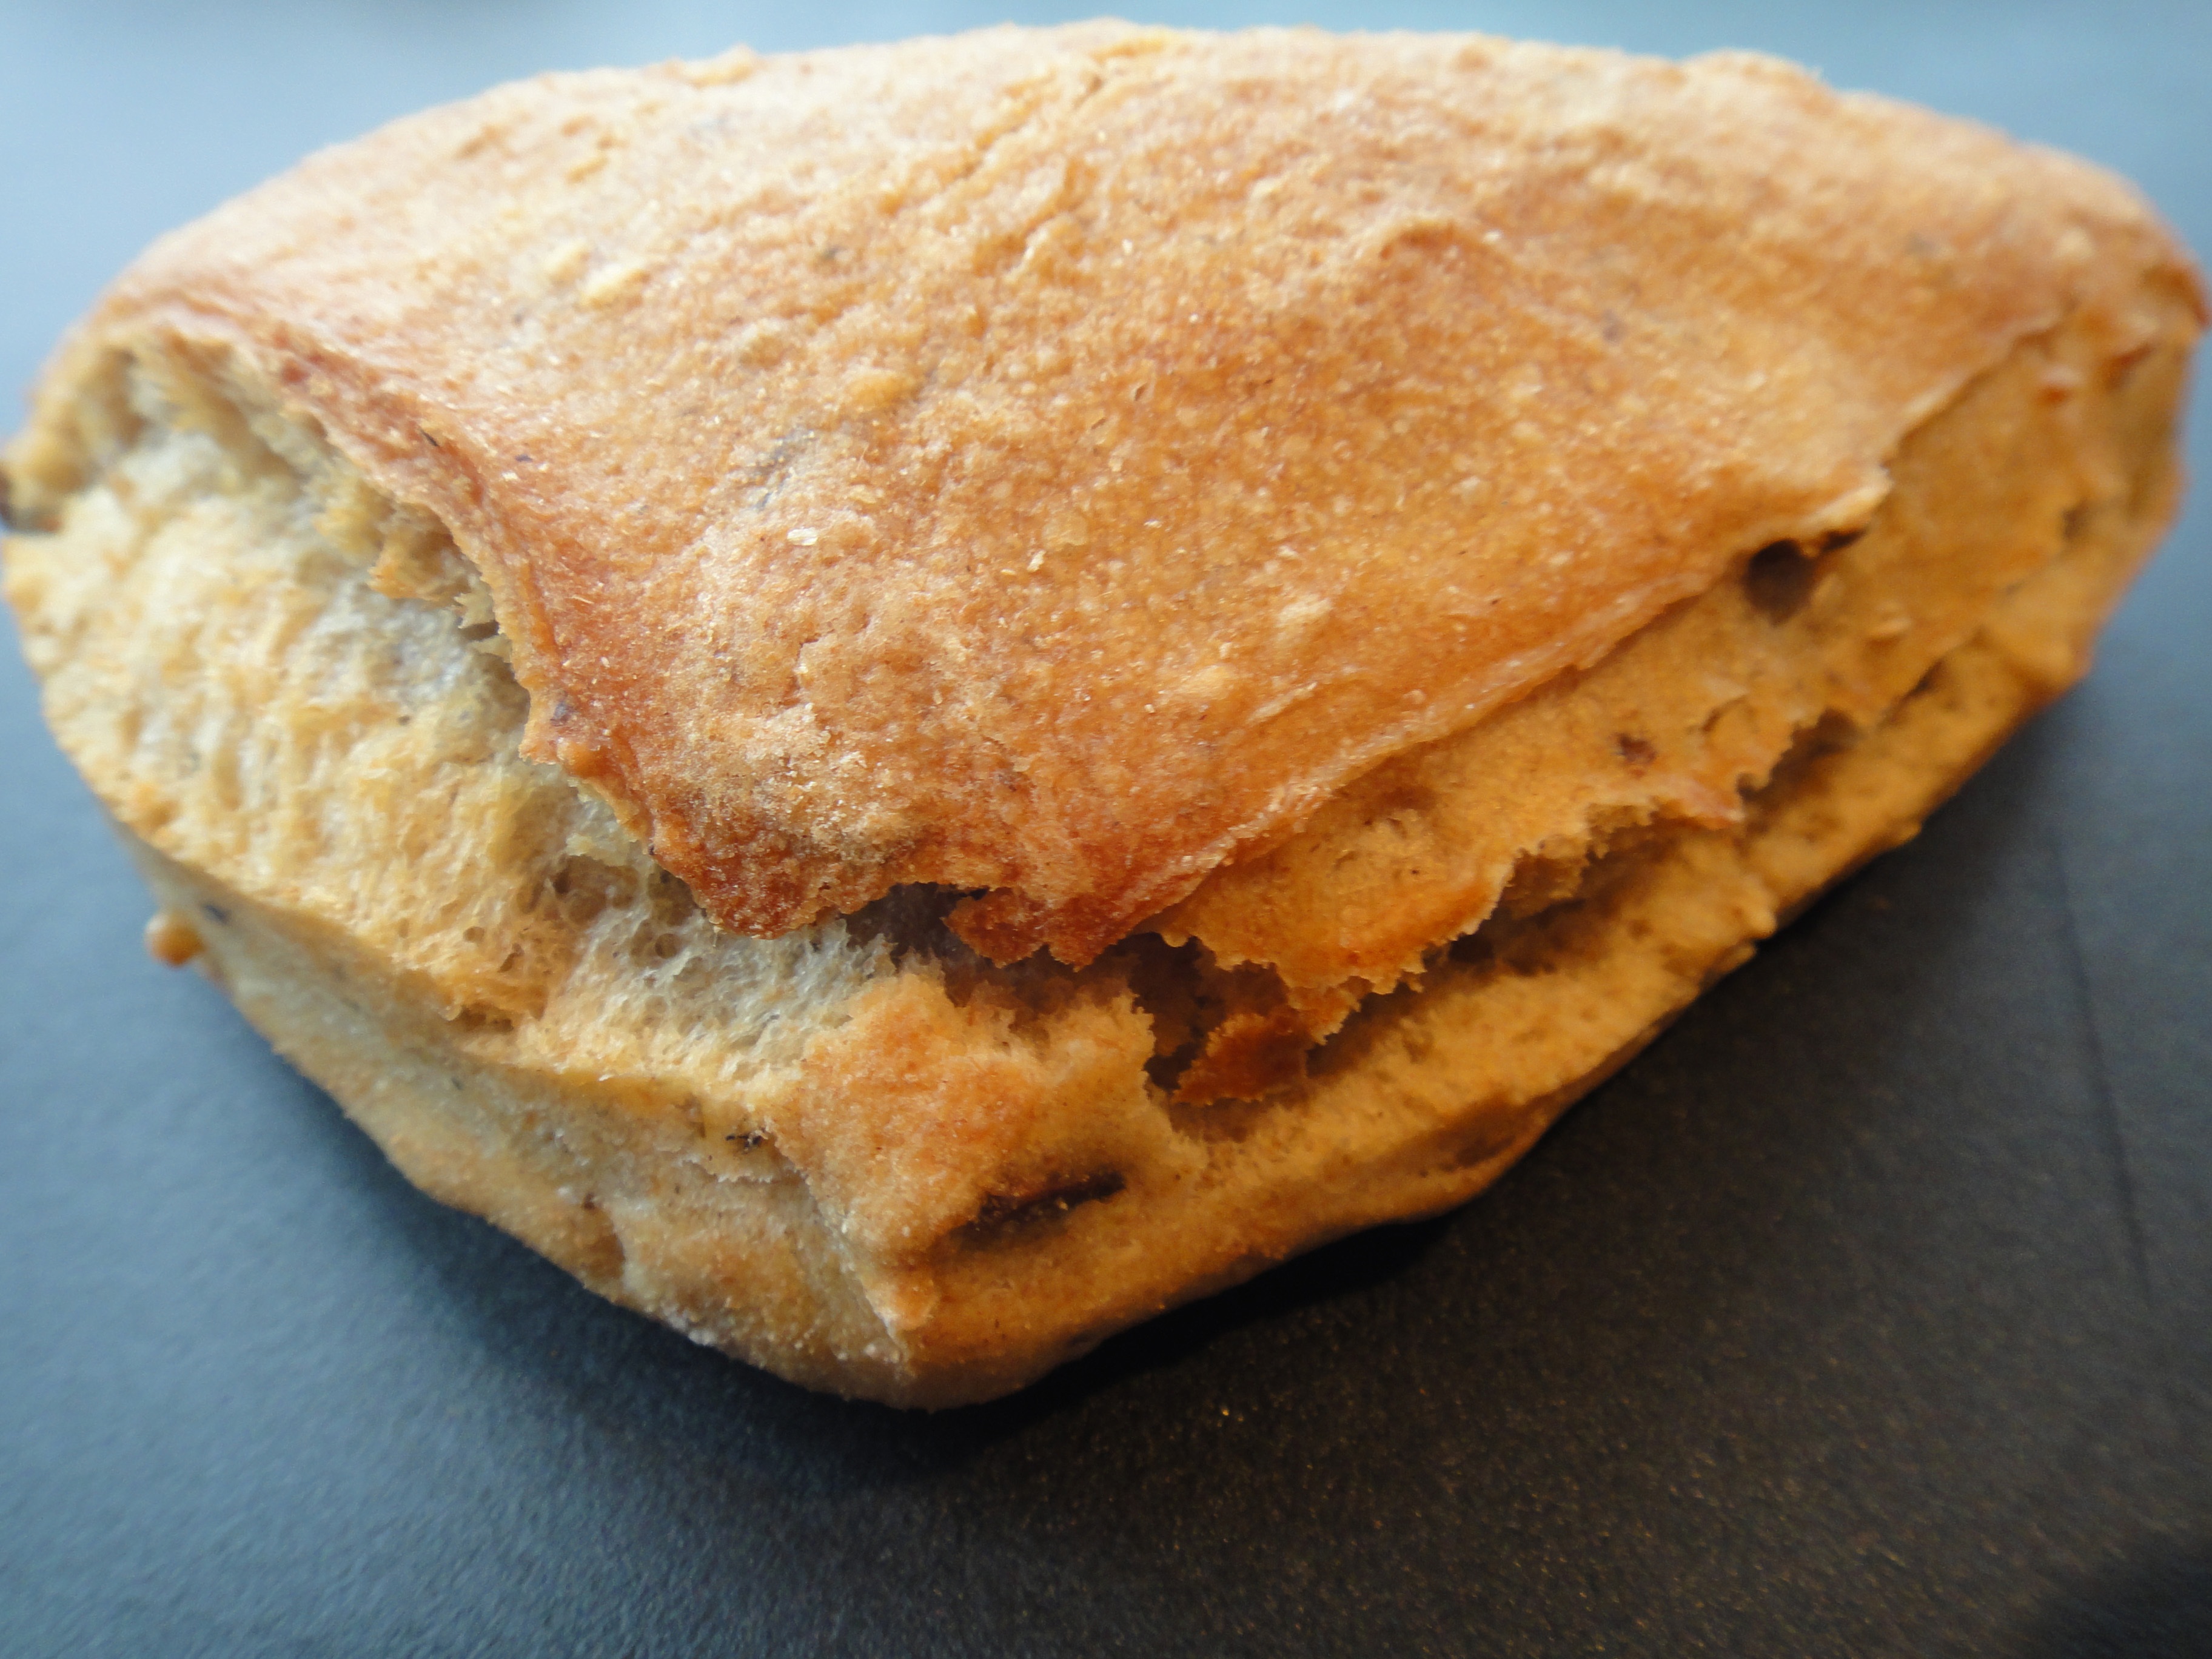
dish, meal, food, produce, breakfast, cuisine, bread, ciabatta, baked goods, bio, grass family, whole grain, full value, spelt corners